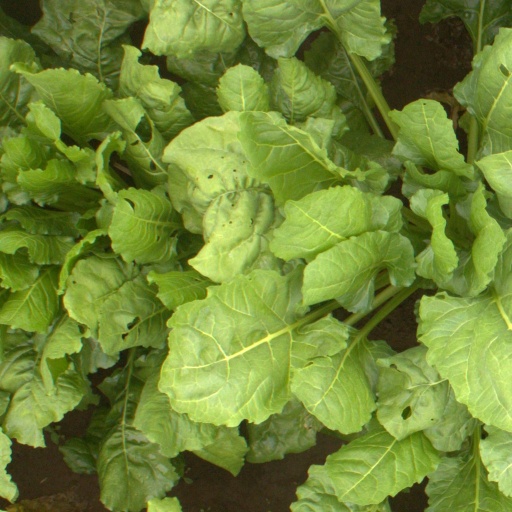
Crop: sugar beet